National Gallery of Art

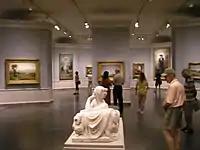
Exhibitions in the West Building

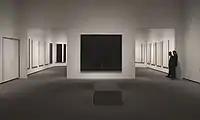
Exhibitions in the East Building

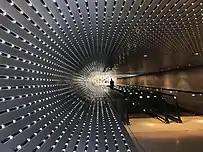
Underground walkway connecting the East and West buildings

The museum comprises two buildings: the West Building (1941) and the East Building (1978), linked by an underground passage. The West Building, composed of pink Tennessee marble, was designed in 1937 by architect John Russell Pope in a neoclassical style (as is Pope's other notable building in Washington, D.C., the Jefferson Memorial). Designed in the form of an elongated H, the building is centered on a domed rotunda modeled on the interior of the Pantheon in Rome. Extending east and west from the rotunda, a pair of skylit sculpture halls provide its main circulation spine. Bright garden courts provide a counterpoint to the long main axis of the building.